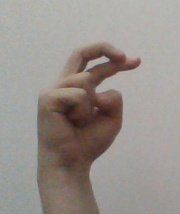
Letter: zay